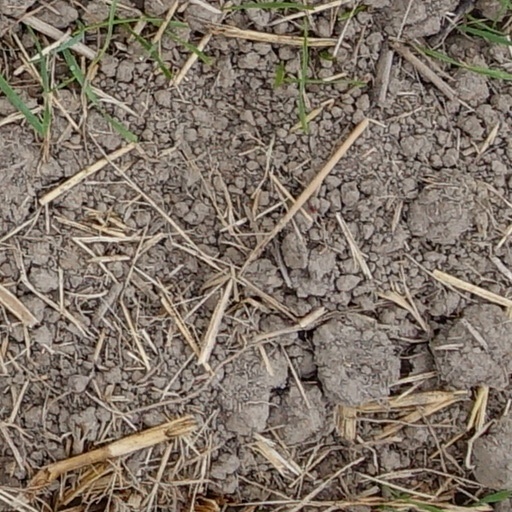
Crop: wheat